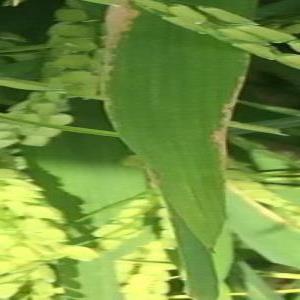
Disease: Bacterialblight